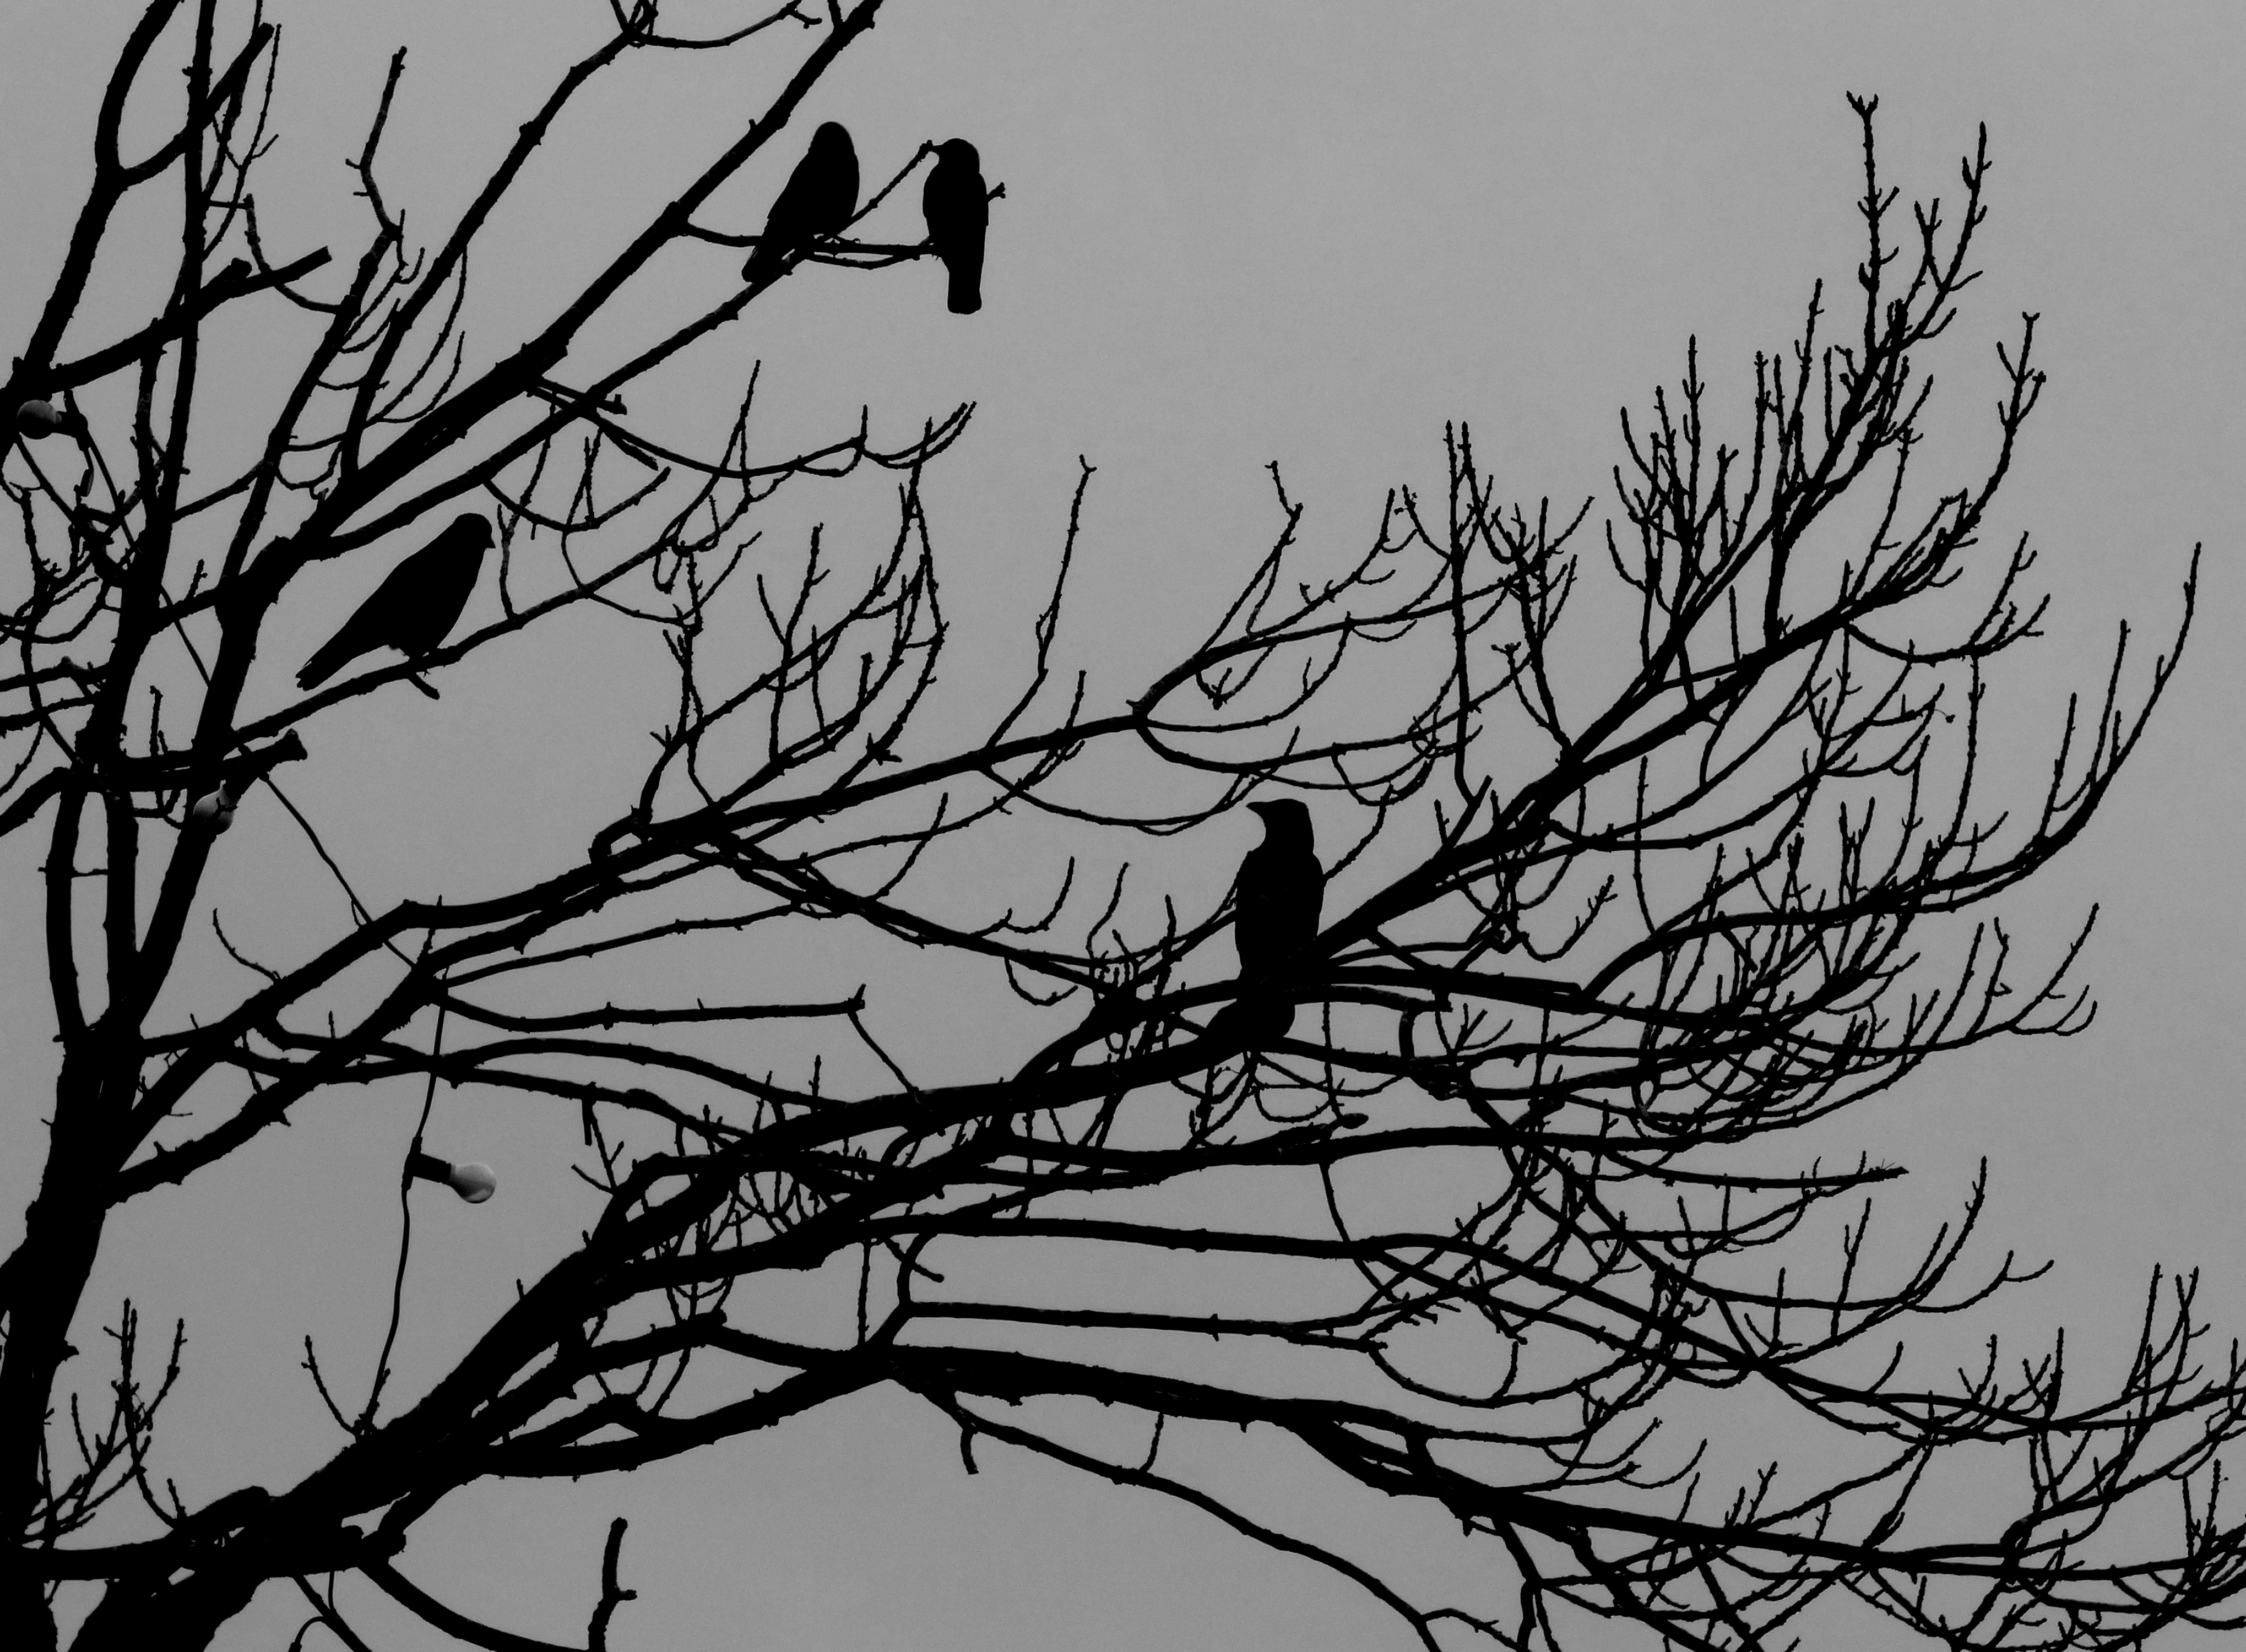
tree, branch, silhouette, bird, light, black and white, photography, texture, photo, explore, canon, eagle, contrast, monochrome, artwork, crow, twig, brecon, flickr, colour, wales, art, eos, mono, foto, facebook, lumix, panasonic, twitter, vividstriking, anawesomeshot, beacons, dazzlingshot, interestingness, pinterest, leshaines, leshaines123, bestofshots, monochrome photography, woody plant, perching bird